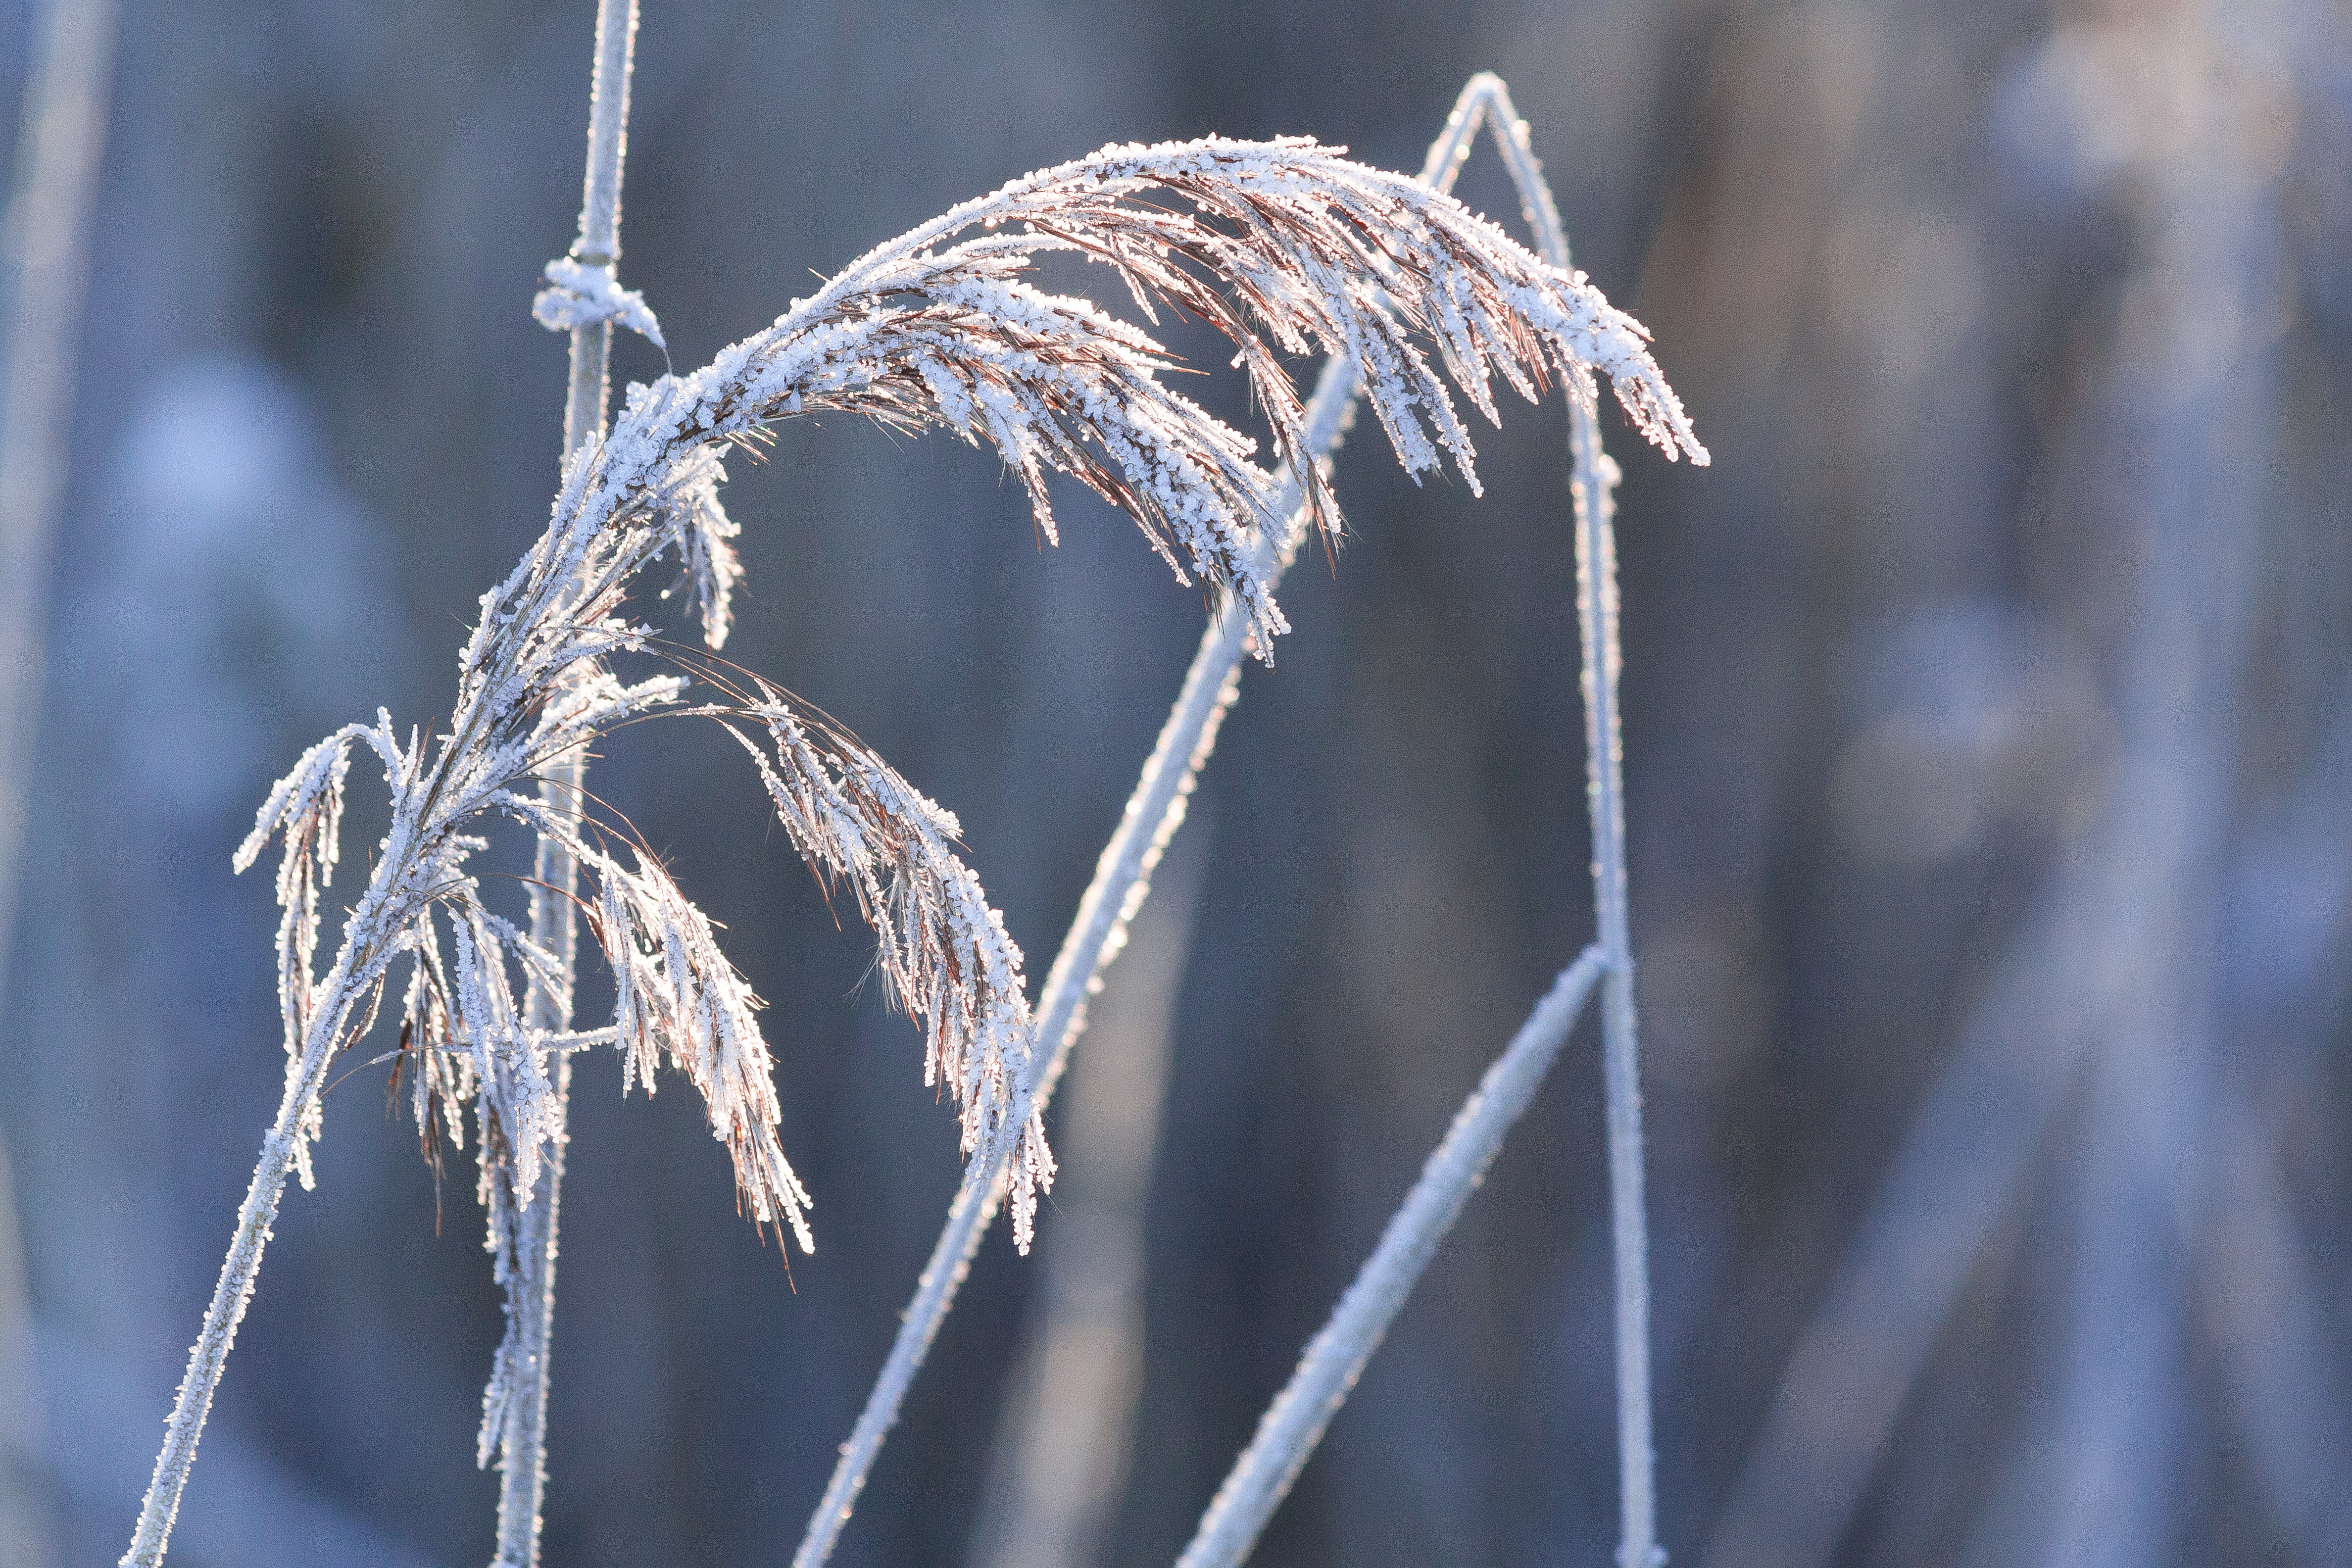
tree, water, nature, grass, branch, winter, plant, sunlight, leaf, flower, frost, ice, macro, frozen, season, twig, ice crystal, close up, icicle, time of year, hoarfrost, freezing, macro photography, grass family, plant stem